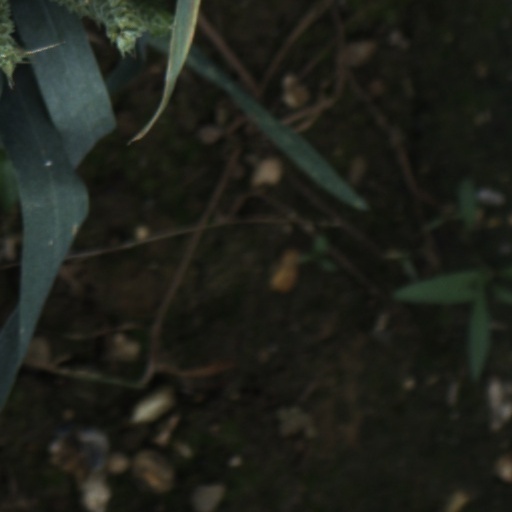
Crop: wheat